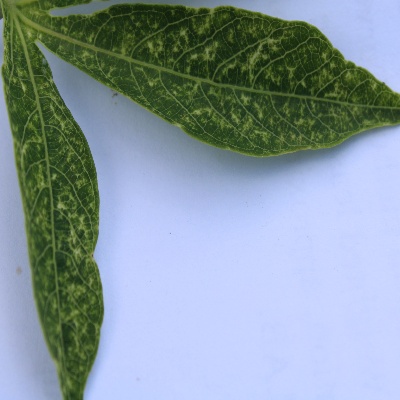
Crop: Cassava
Condition: green mite